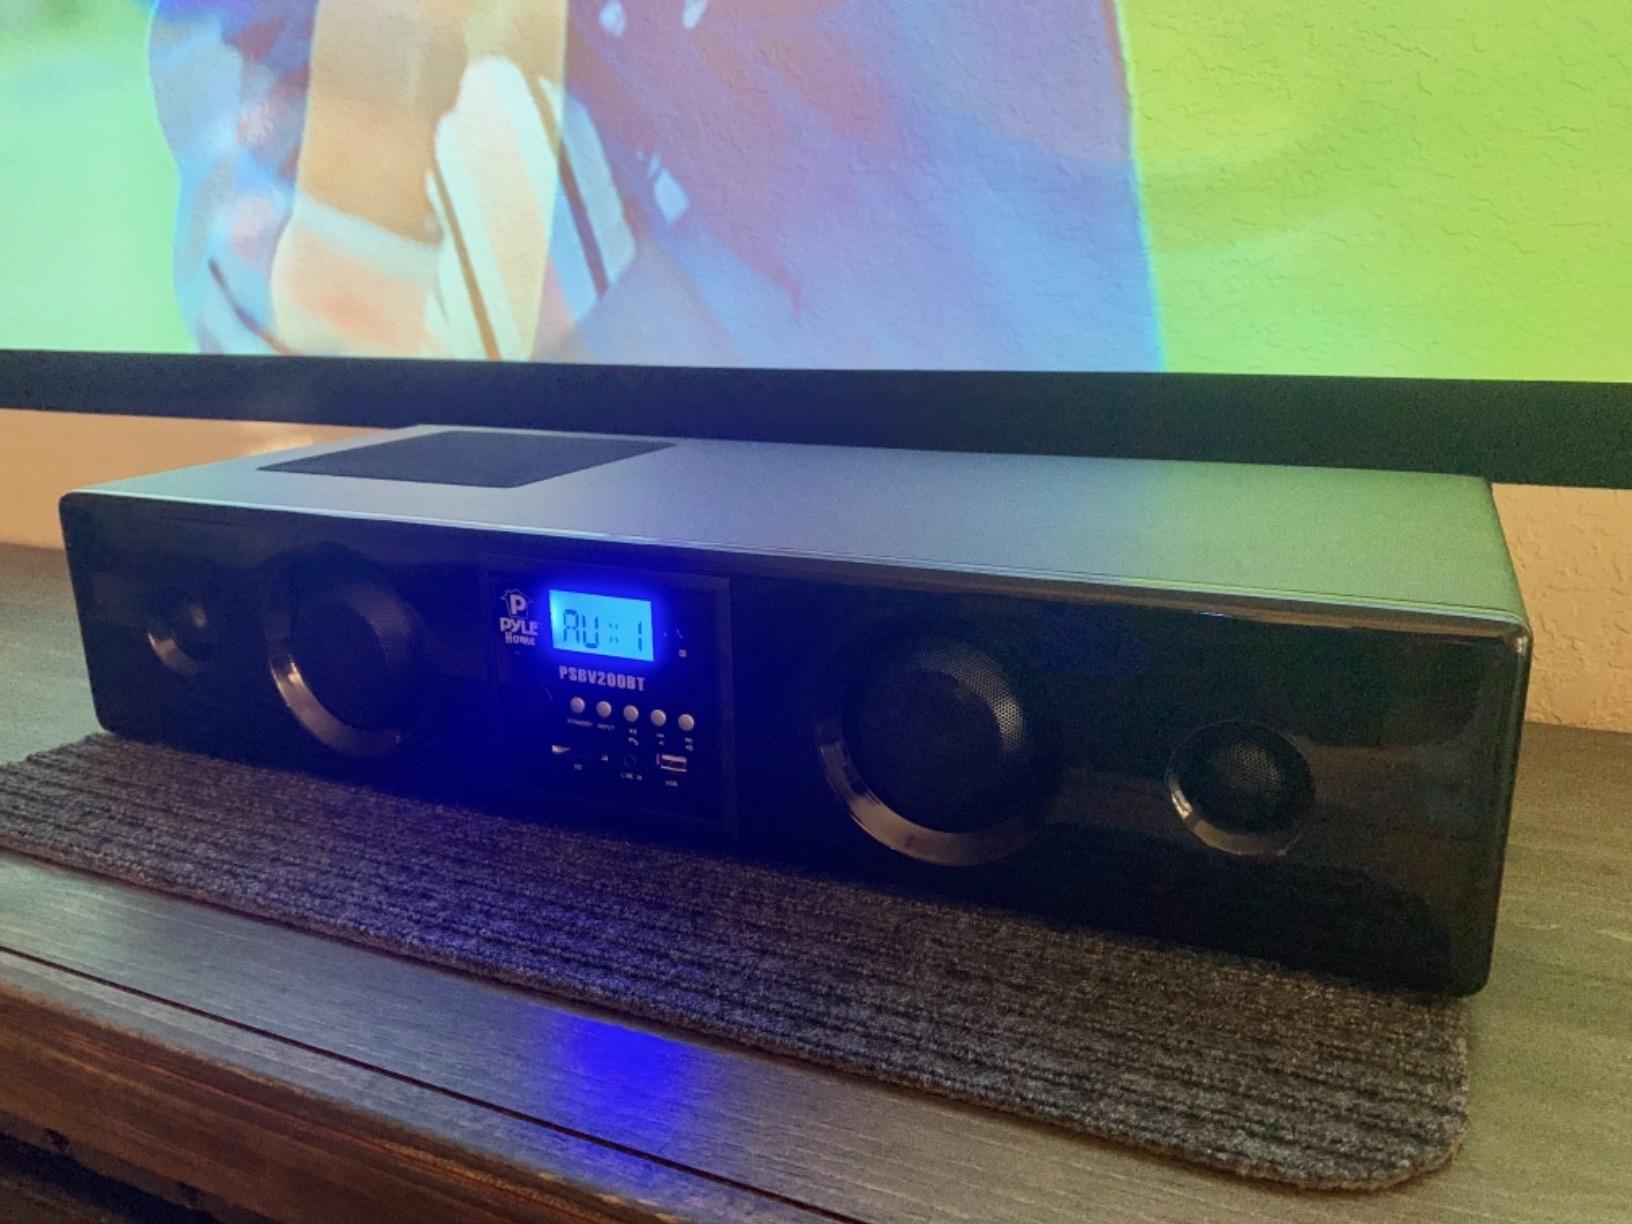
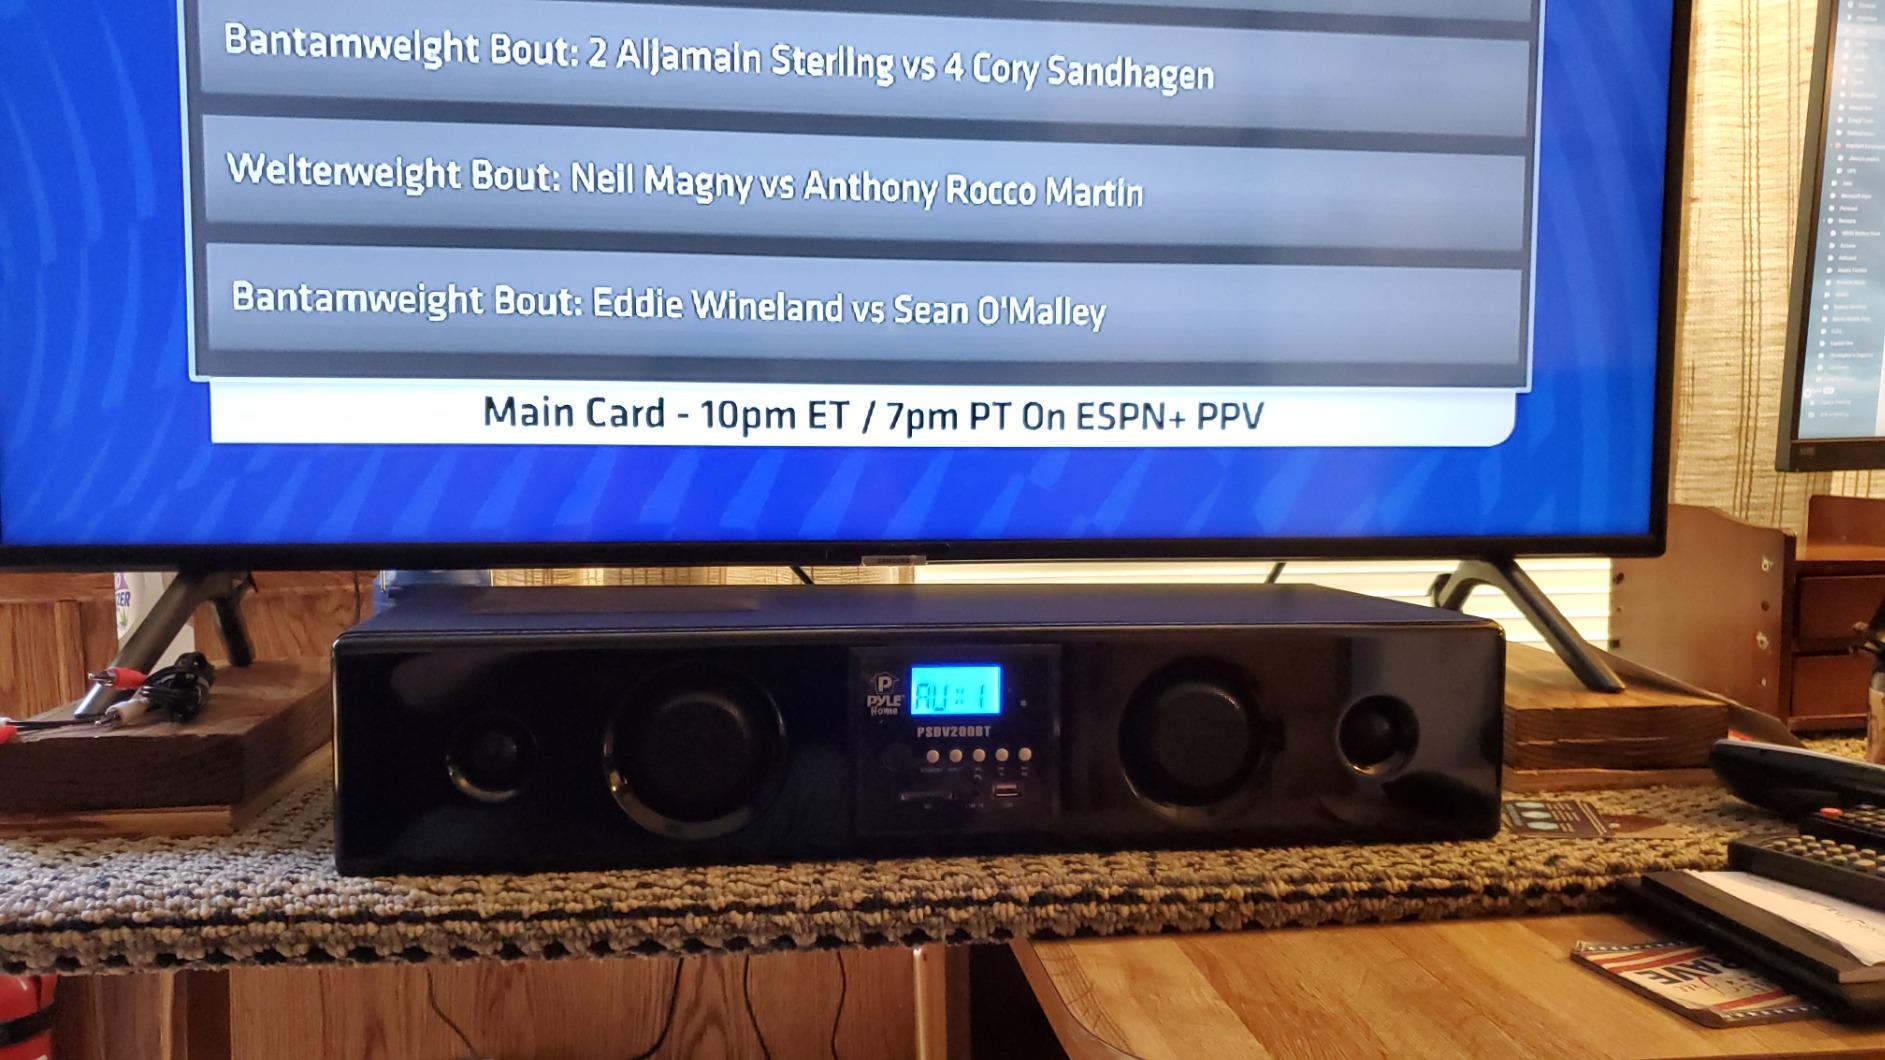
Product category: speaker
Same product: yes